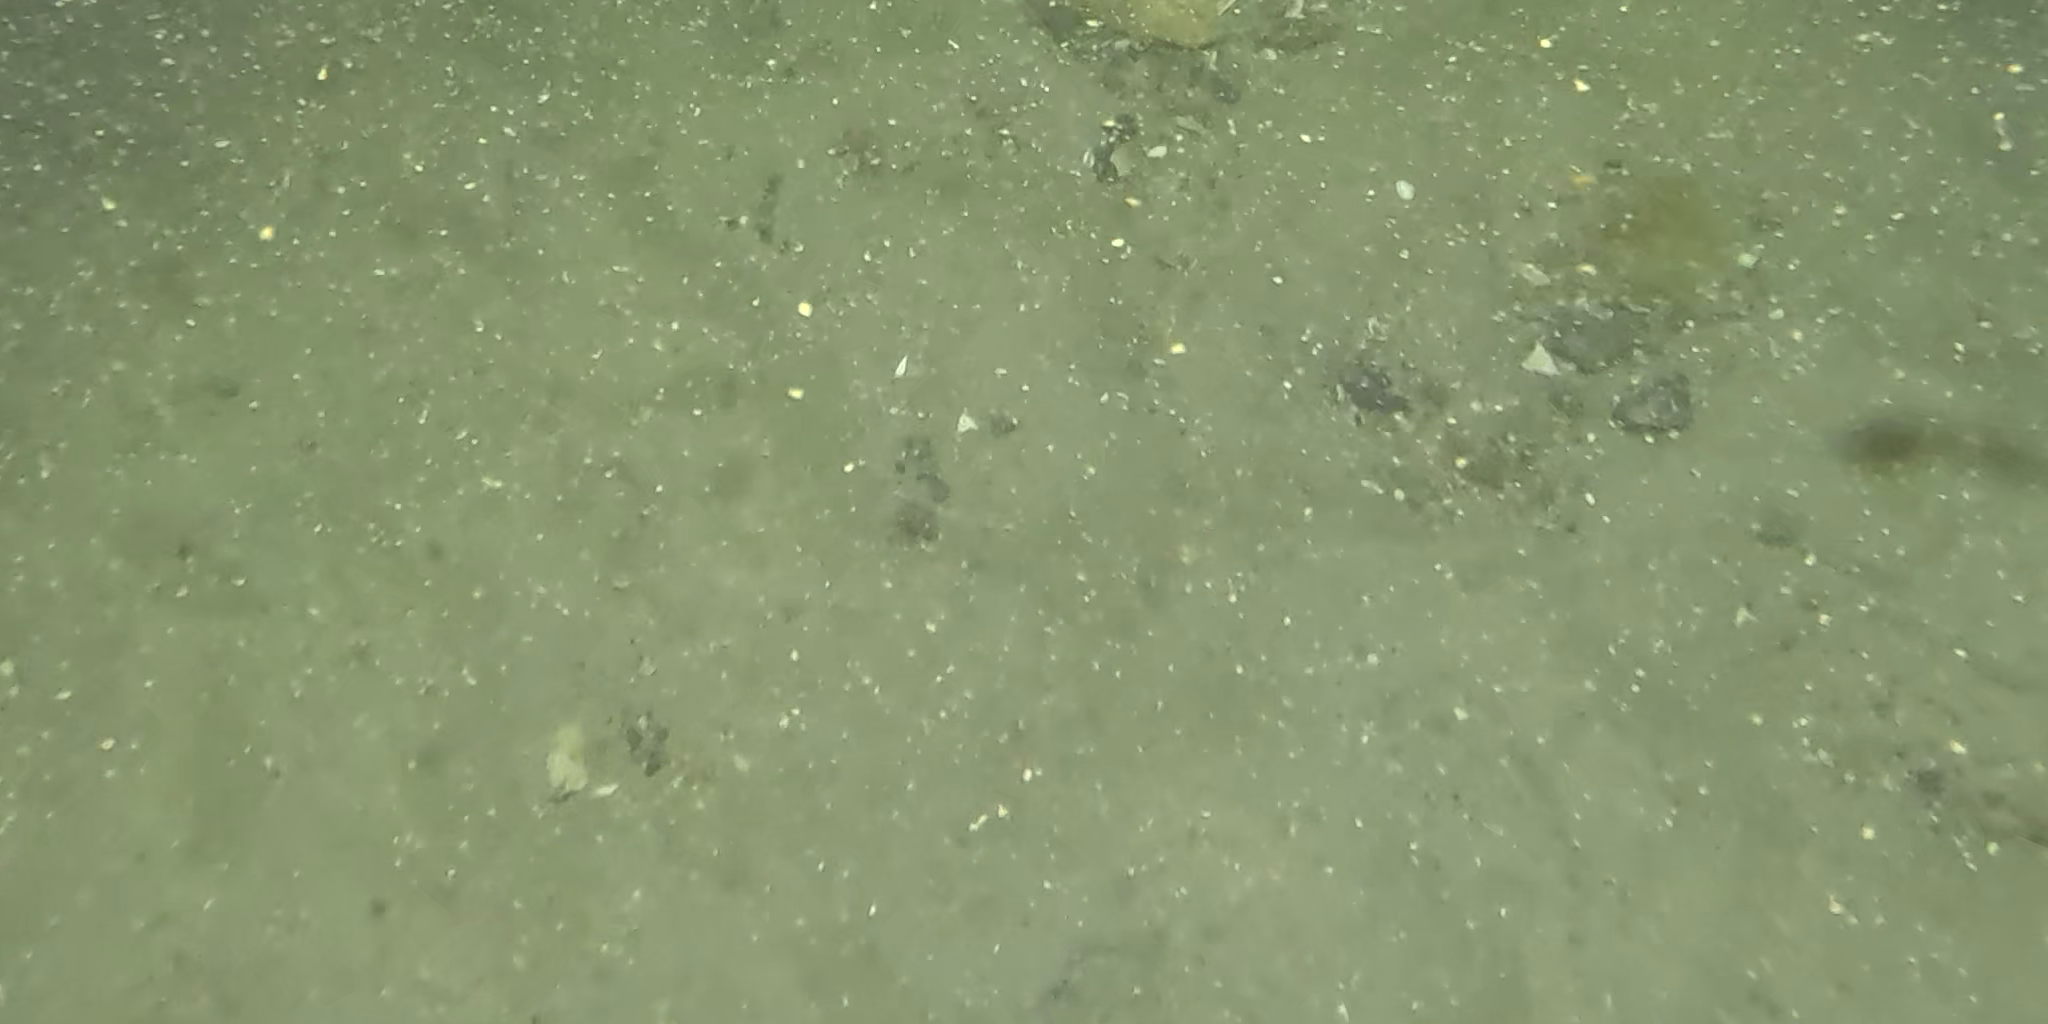
Seabed habitat: sand